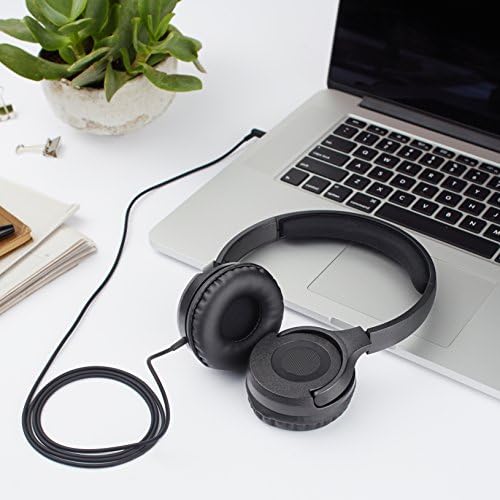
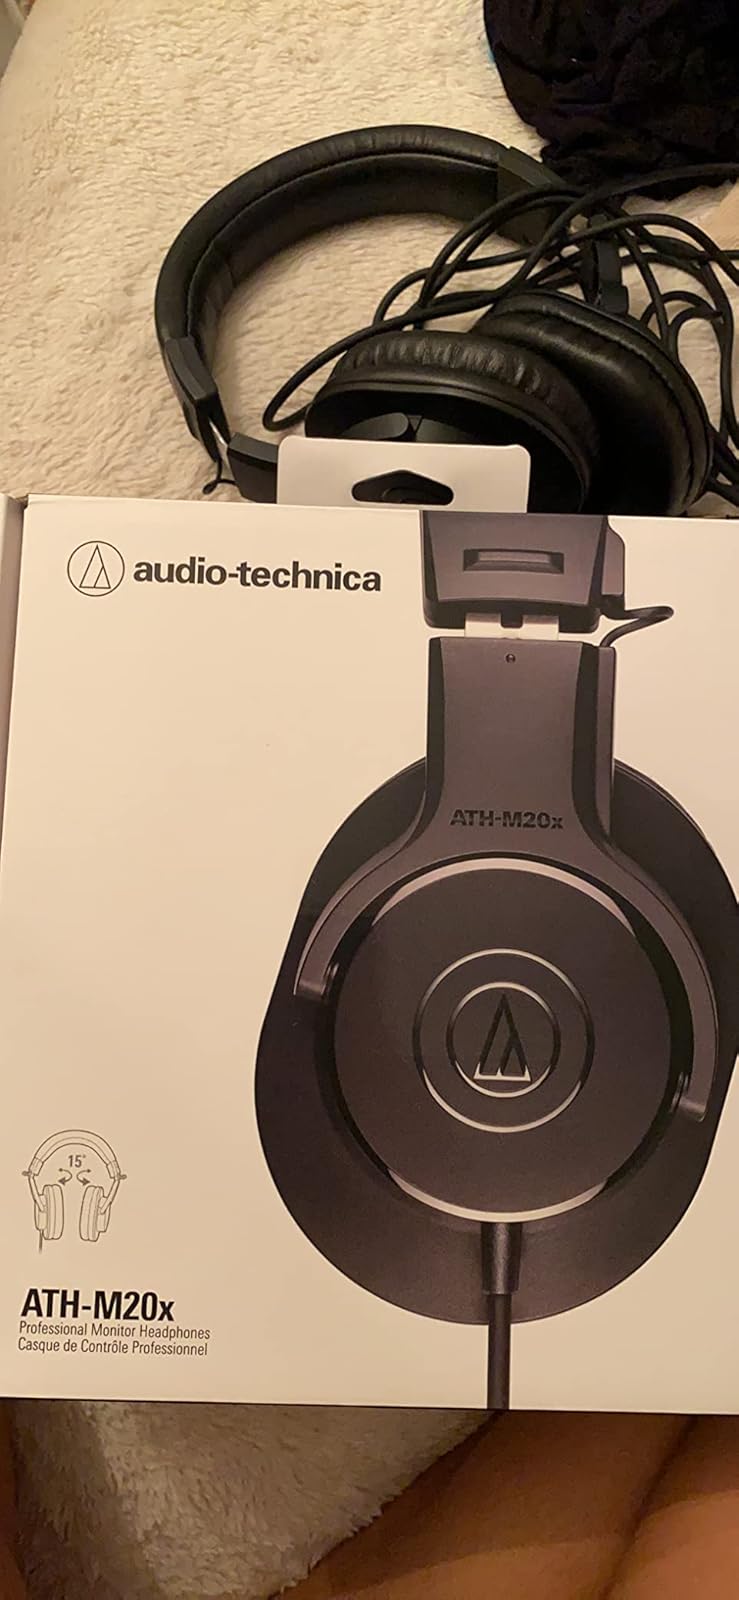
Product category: headphones
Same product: no